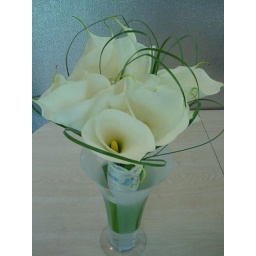
Laurel's classy and elegant bouquet consisted of full size calla lilies withe bear grass loops around the edges.